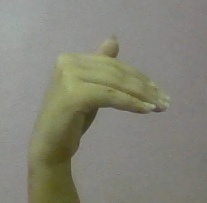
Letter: khaa